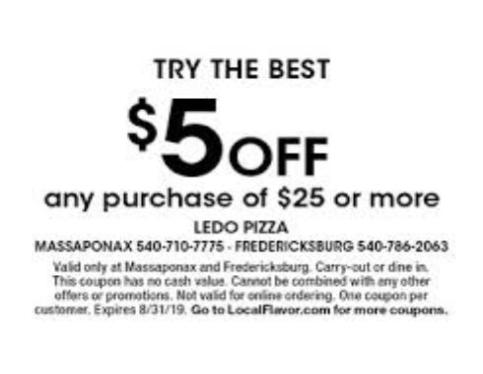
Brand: ledo pizza
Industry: Food